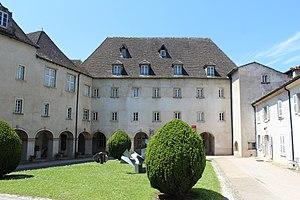
Le musée des Ursulines à Mâcon.